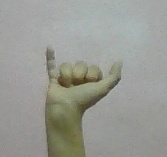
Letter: ya